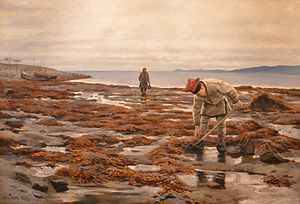
Wilhelm Peters (billedkunstner)
Wilhelm Peters: Grävande efter maske (1884)
Wilhelm Otto Peters, var en norsk maler. Han var i starten af 1880erne tæt forbundet med Skagensmalerne.